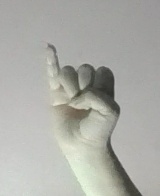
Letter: meem